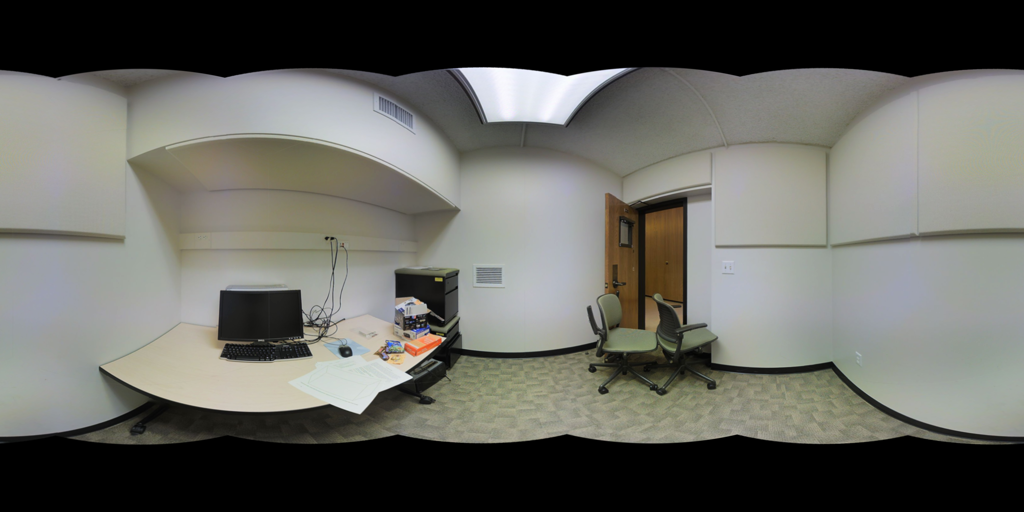
Referred object: the two gray rolling office chairs by the door

Referred object: the chair opposite the desk